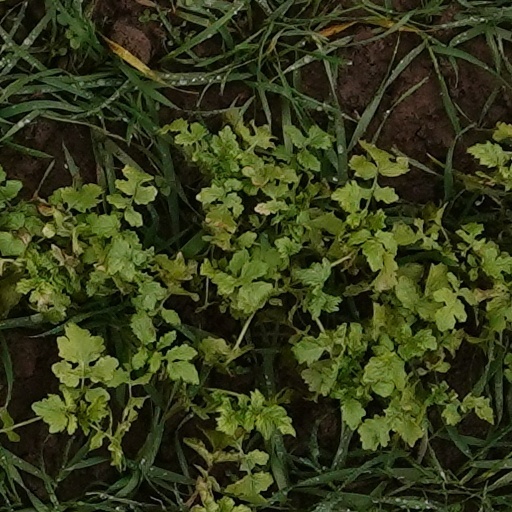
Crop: wheat